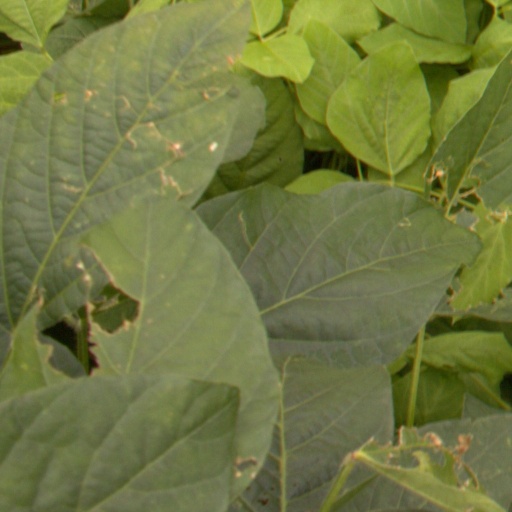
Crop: soybean